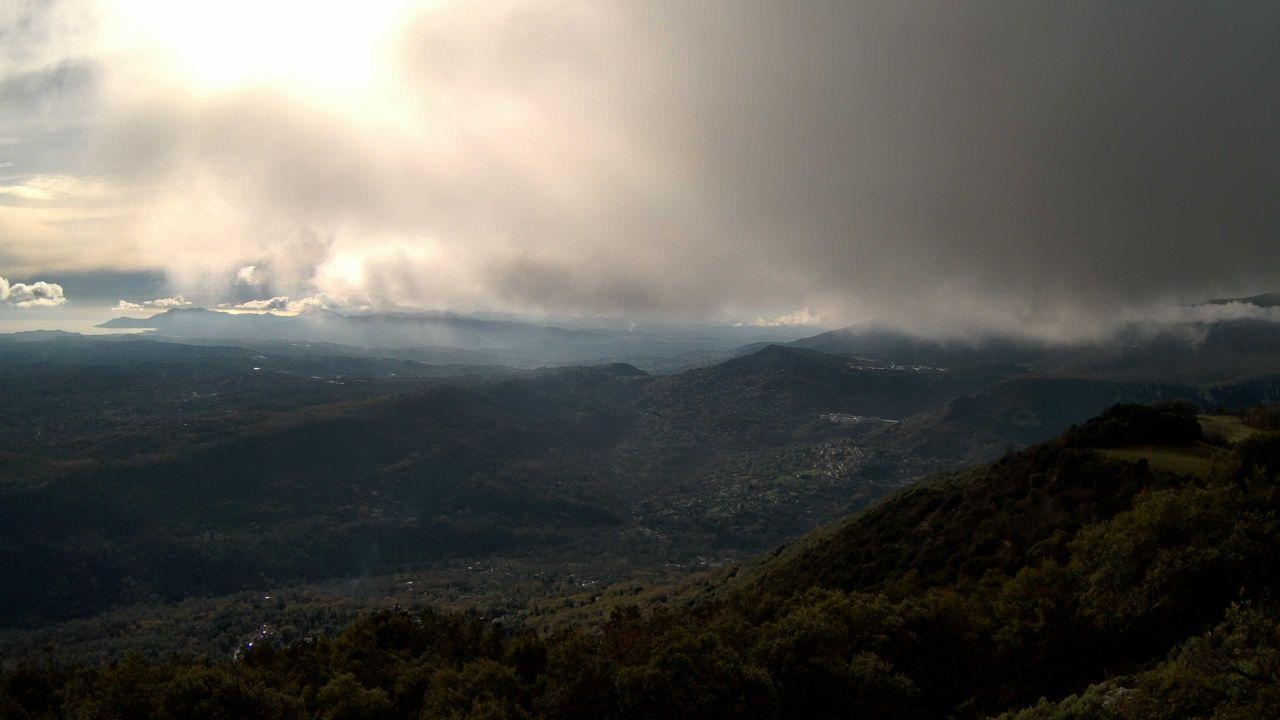
Fire: no
Smoke: yes